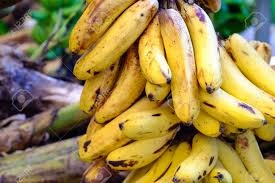
Label: banana